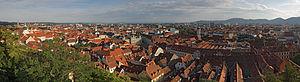
Graz ou Gratz est une ville d'Autriche et la capitale de l'État de Styrie. Avec une population de 288 806 habitants, c'est la deuxième ville la plus peuplée d'Autriche.
Le musée universel de Joanneum est localisé à Graz, dans le land de Styrie, dans le Sud de l'Autriche. Il s'agit d'un musée pluridisciplinaire possédant un vaste rayonnement culturel au sein de l'Europe ; c'est un complexe muséographique et patrimonial se subdivisant en treize départements répartis sur l'ensemble de la province de Styrie, en Autriche. Le musée styrien possède un statut et une renommée d'ordre international.